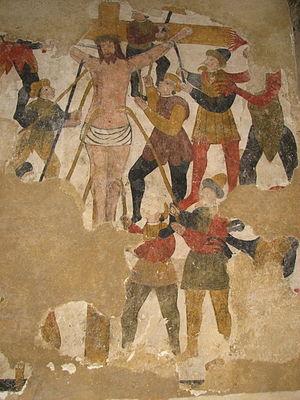
Fresque de la chapelle Notre-Dame de Cran à Treffléan (Morbihan), datée de 1594
La chapelle Notre-Dame-de-Bon-Secours est une chapelle du hameau de Cran, sur la commune de Treffléan.